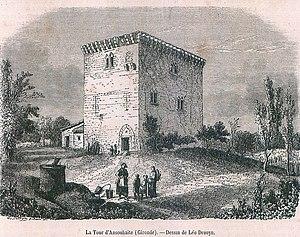
Gravure :Tour d'Ansouhaite (Drouyn), 1862
La tour d'Ansouette ou tour d'Ansoeta est une maison forte du XIVᵉ siècle qui se trouve sur la commune de Moulon, dans le département de la Gironde, en France. Le bâtiment a été inscrit aux monuments historiques le 1ᵉʳ mars 1966.